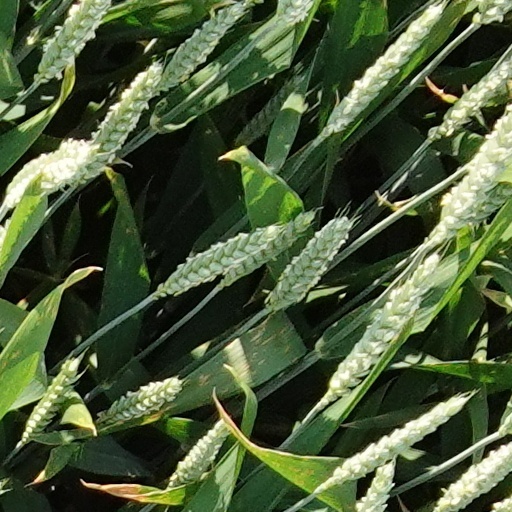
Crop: wheat